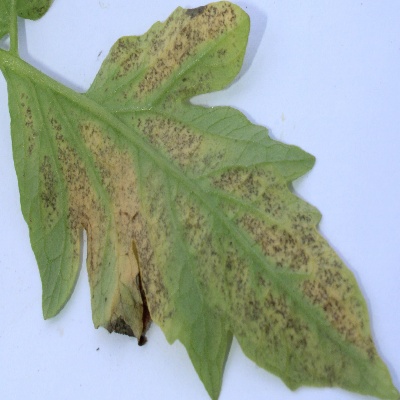
Crop: Tomato
Condition: septoria leaf spot